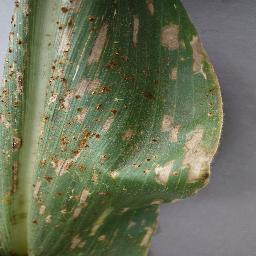
Label: Corn_(Maize)___Gray_Leaf_Spot_(Cercospora)